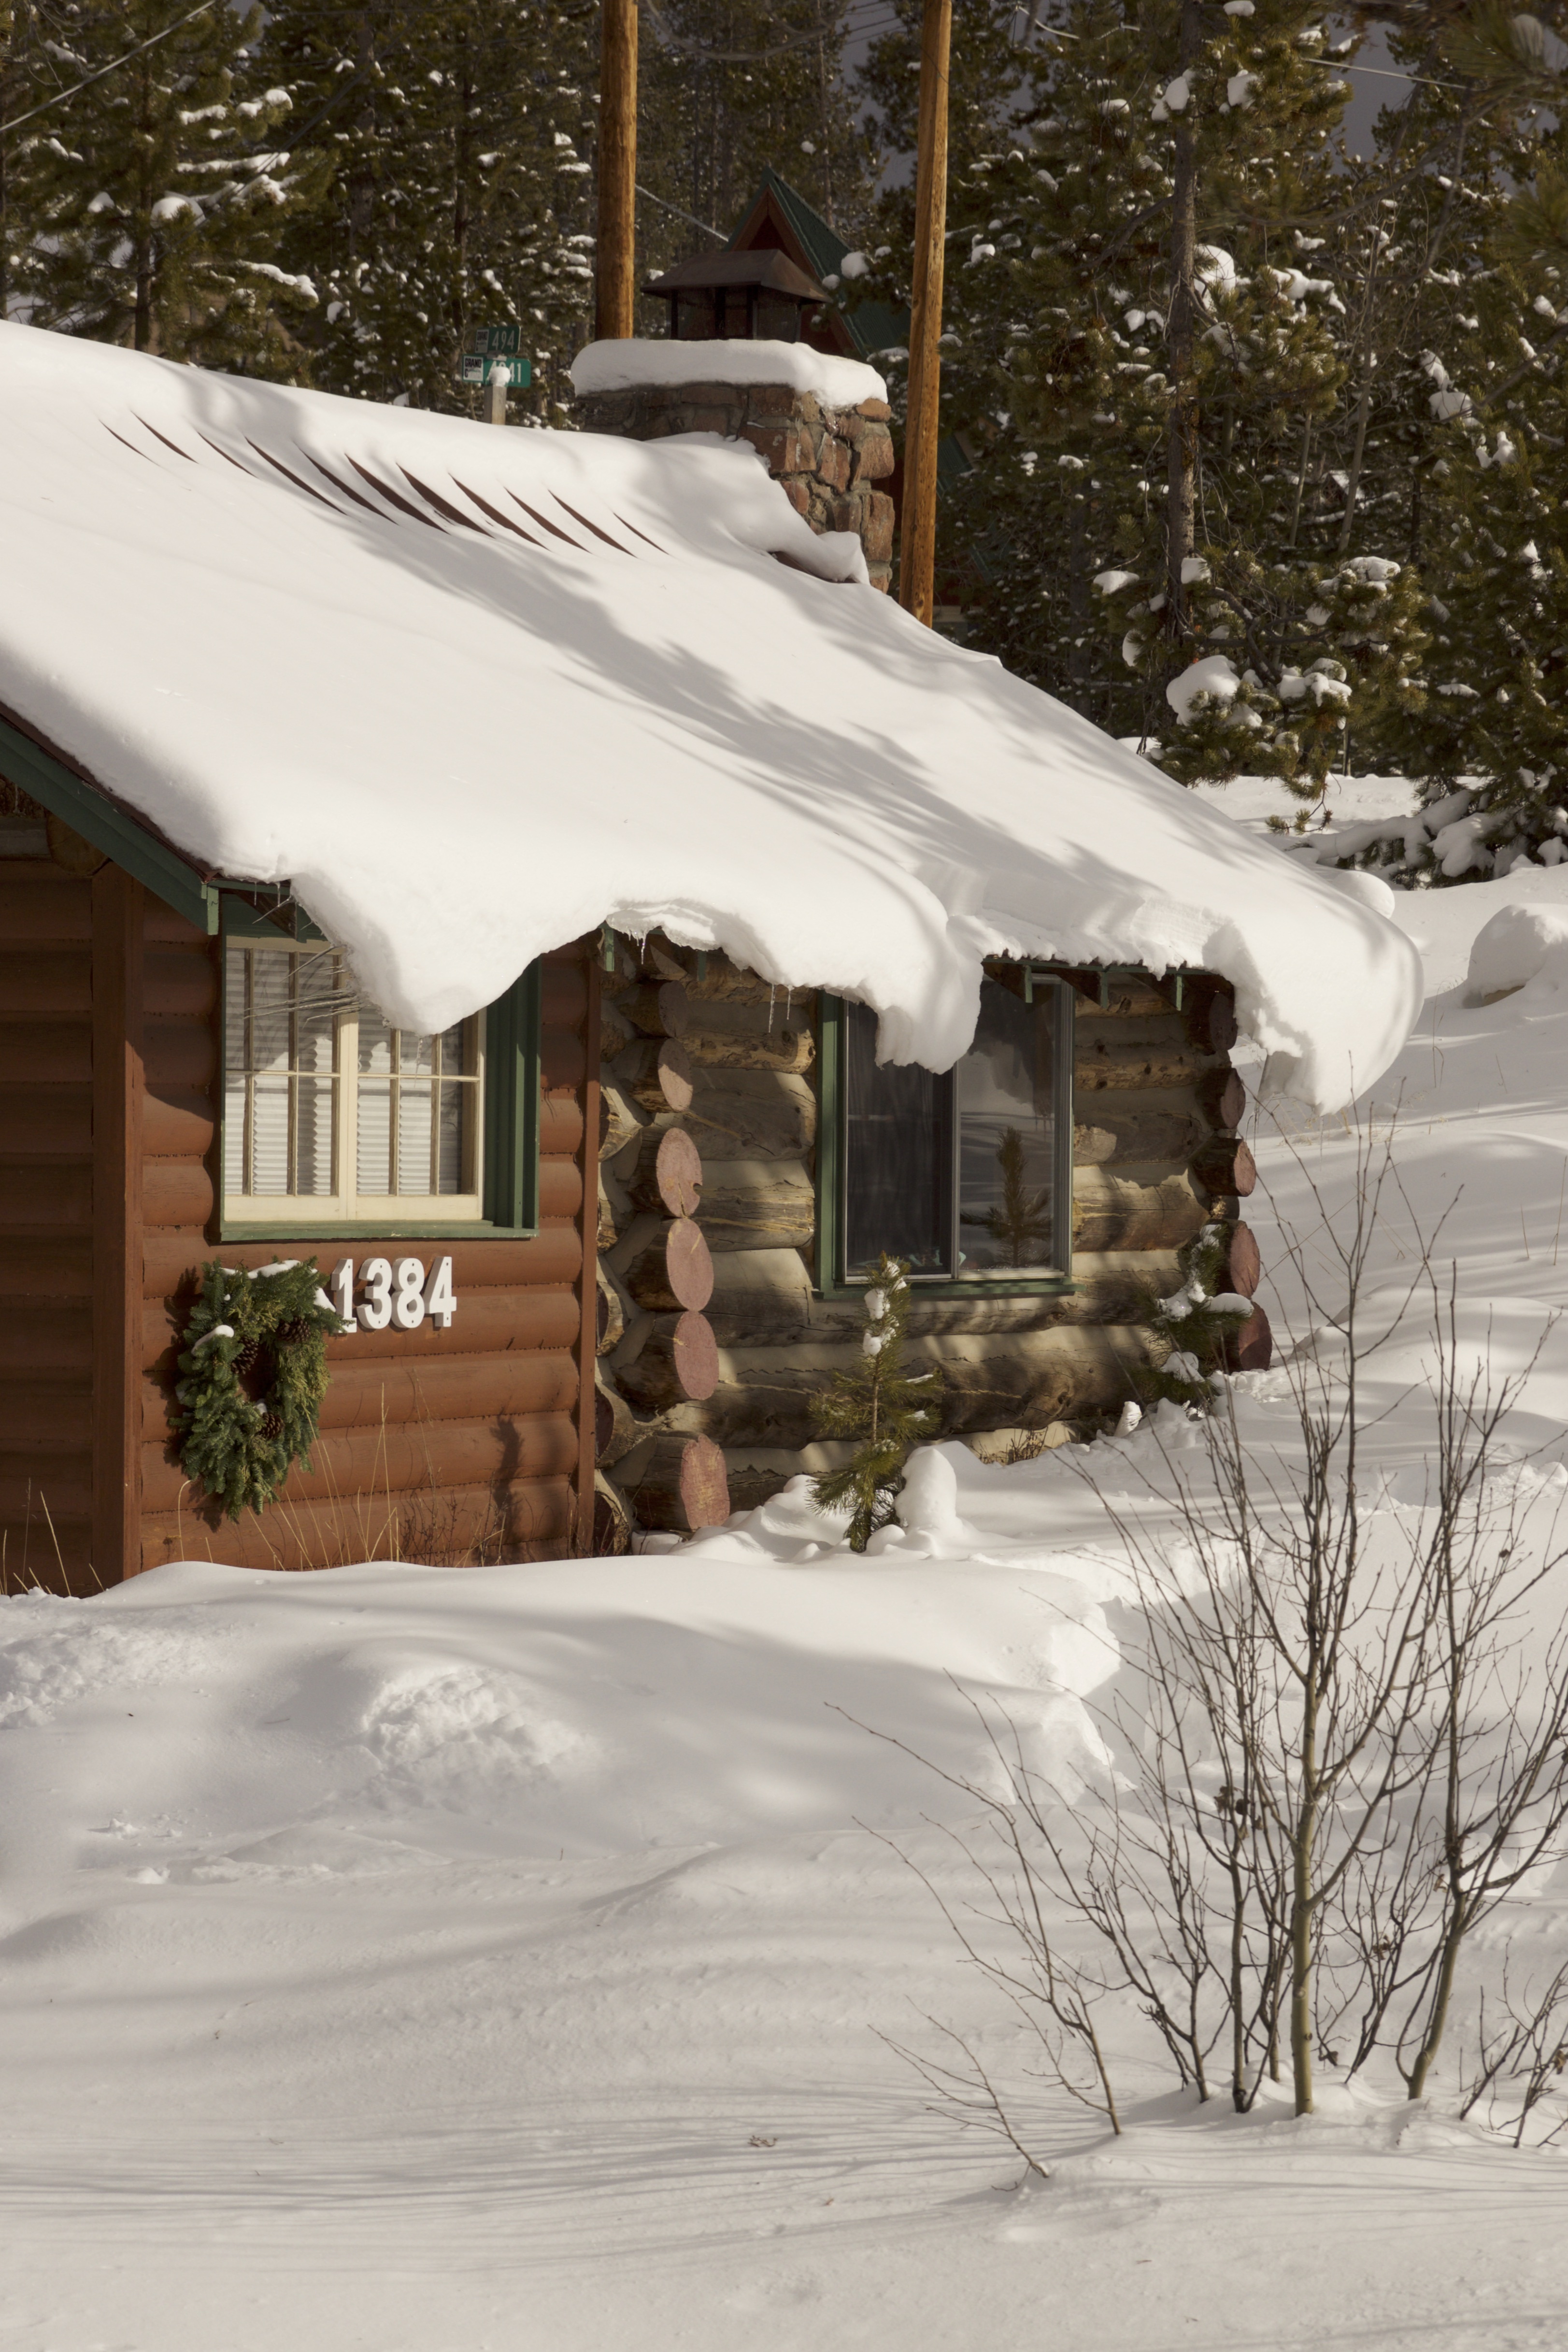
tree, nature, snow, winter, white, house, log, cabin, weather, christmas, season, wreath, colorado, blizzard, freezing, winter storm